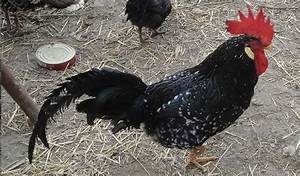
Label: chicken